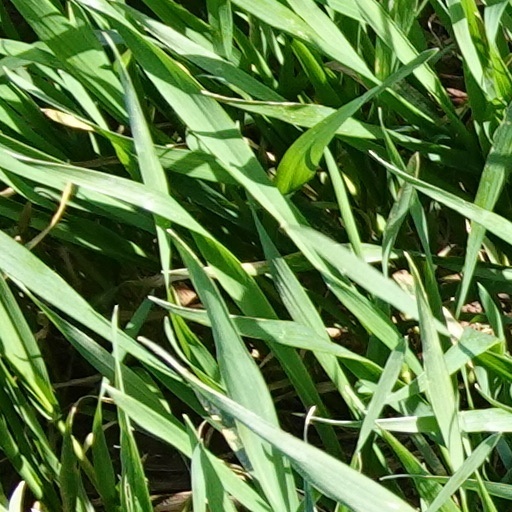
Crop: wheat